Xu Xin (table tennis)

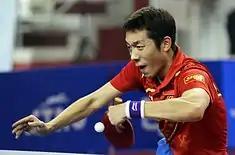
Xu Xin in the men's final of the Qatar Open 2012

Xu Xin is one of the few penhold grip players in China, especially among the younger generation who are mostly shakehand players. He follows the footsteps of other penhold champions such as Wang Hao and Ma Lin.